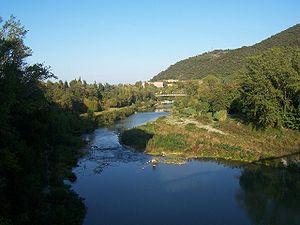
La liste suivante contient des rivières situées au moins partiellement en Italie et est destinée à représenter l'organisation des ressources en eau du réseau.
Casalecchio di Reno est une ville d'environ 36 800 habitants située dans la ville métropolitaine de Bologne dans la région Émilie-Romagne dans le nord de l'Italie.